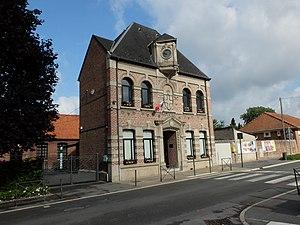
Vue de la mairie de Quérénaing.
Quérénaing est une commune française, située dans le département du Nord en région Hauts-de-France.